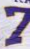
Number: 7